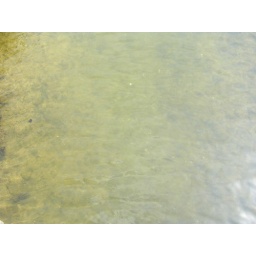
35 - Tything Barn - lovely clear water to swin in